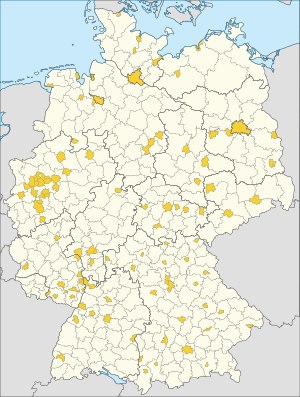
Landkreis
Kort over tyske Landkreise. Kreisfrie byer markeret med gul.
En Landkreis er efter tysk kommunalret et forvaltningsdistrikt bestående af en sammenslutning af kommuner og samtidig en offentlig organisation der forvalter et område. Landkredsen forvalter sit område i henhold til princippet om kommunalt selvstyre. Betegnelsen Kreis går tilbage til det tjekkiske ord kraj som betyder «land».